Low Memorial Library

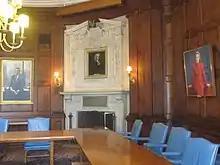
Trustees' room

Low has four stories. The ground level is a raised basement while the first floor is one story above ground. The first floor's interior consists of an entrance vestibule on the south side of the building that leads to an ambulatory surrounding a central rotunda. Low's first floor shares design influences with the reading room at the Library of Congress's Thomas Jefferson Building, the Administration Building at the World's Columbian Exposition, and the nearby Grant's Tomb. The second floor had a gallery on the south arm and closed stacks on the north, east, and west arms. The third floor was devoted entirely to lecture rooms.